Bolivarian University of Venezuela

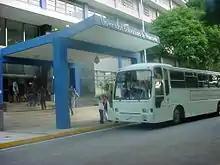
The UBV's main campus in Los Chaguaramos, Caracas.

The University will have branches in the most important regions in Venezuela. At the present time there are branches in: